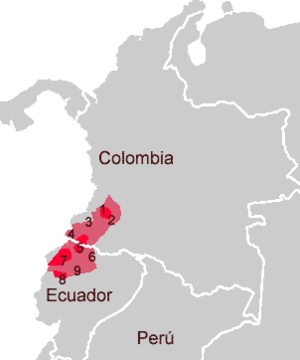
Les langues barbacoanes sont une famille de langues amérindiennes d'Amérique du Sud, parlée au Nord-Ouest de l'Équateur et au Sud-Ouest de la Colombie.